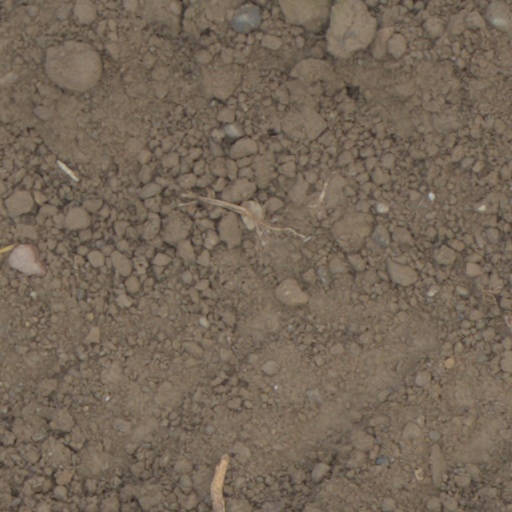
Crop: wheat